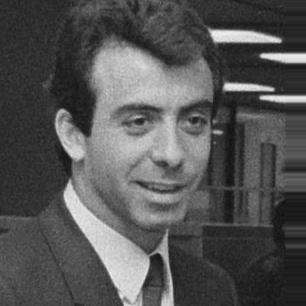
Age: 28